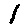
Label: 1